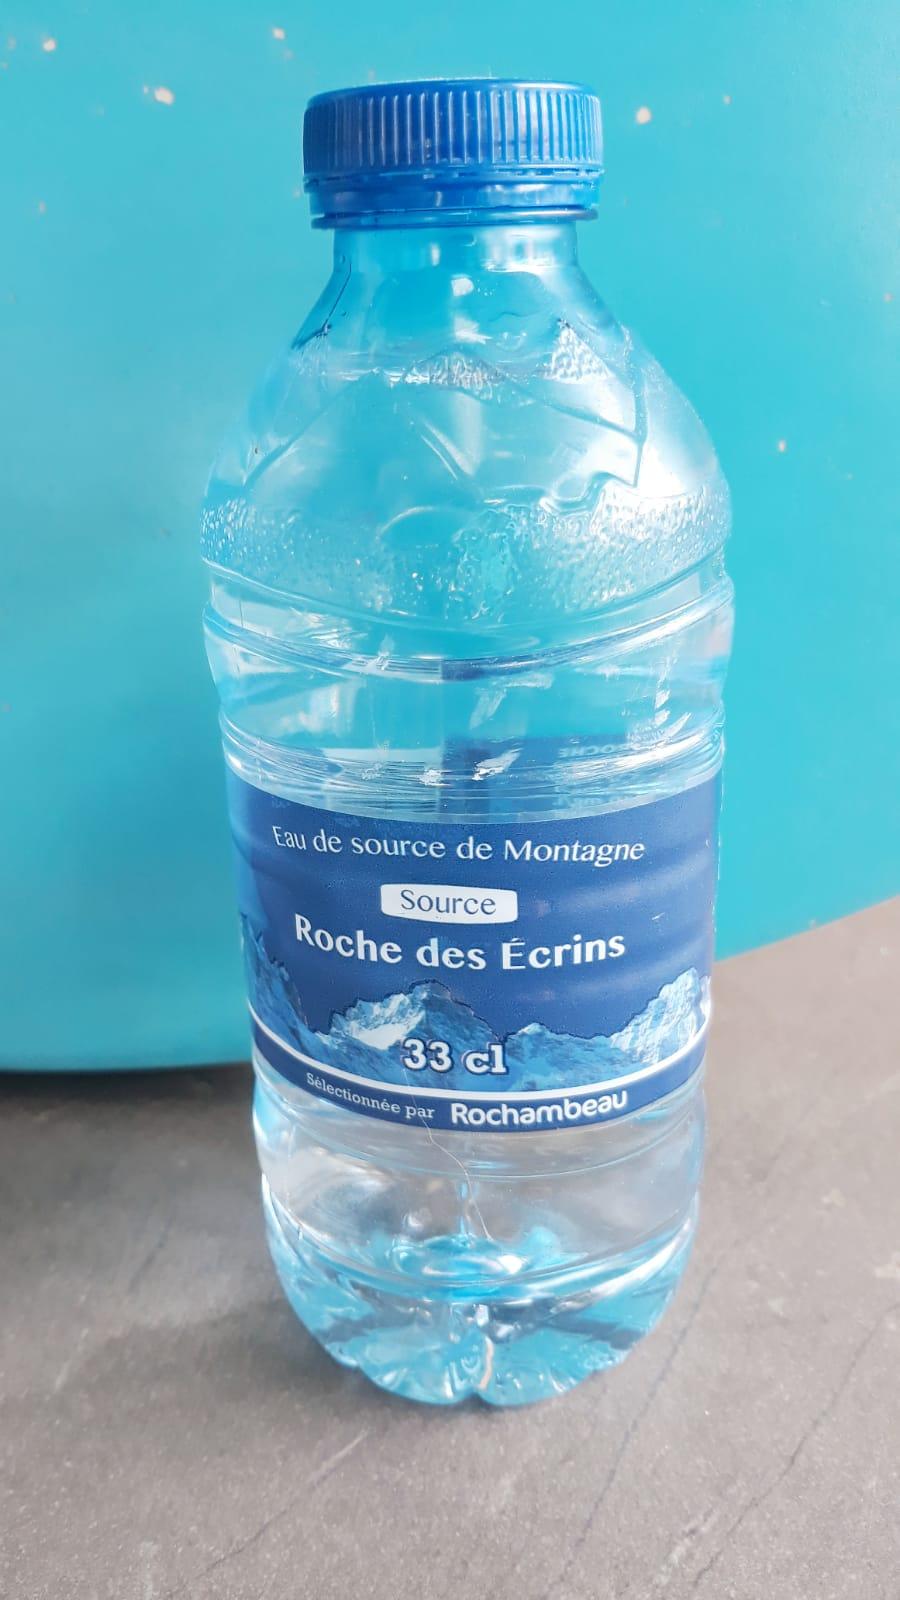
Waste category: plastic